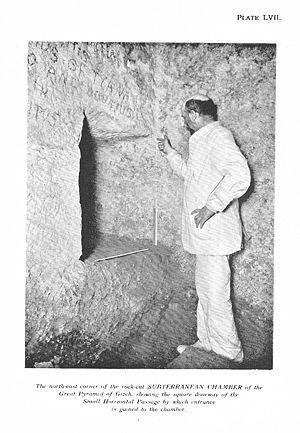
L'eschatologie des Témoins de Jéhovah occupe une position centrale dans leurs croyances religieuses. Ils croient que des « derniers jours » annoncés par l'Apocalypse sont commencés, et que Jésus Christ est présent de façon invisible et a commencé à régner dans les cieux. Depuis les débuts du mouvement et l'époque où Étudiants de la Bible attendaient l'Armageddon pour 1914, ces croyances eschatologiques ont subi des évolutions qui vont bien au-delà d'un simple recalcul de sa date.